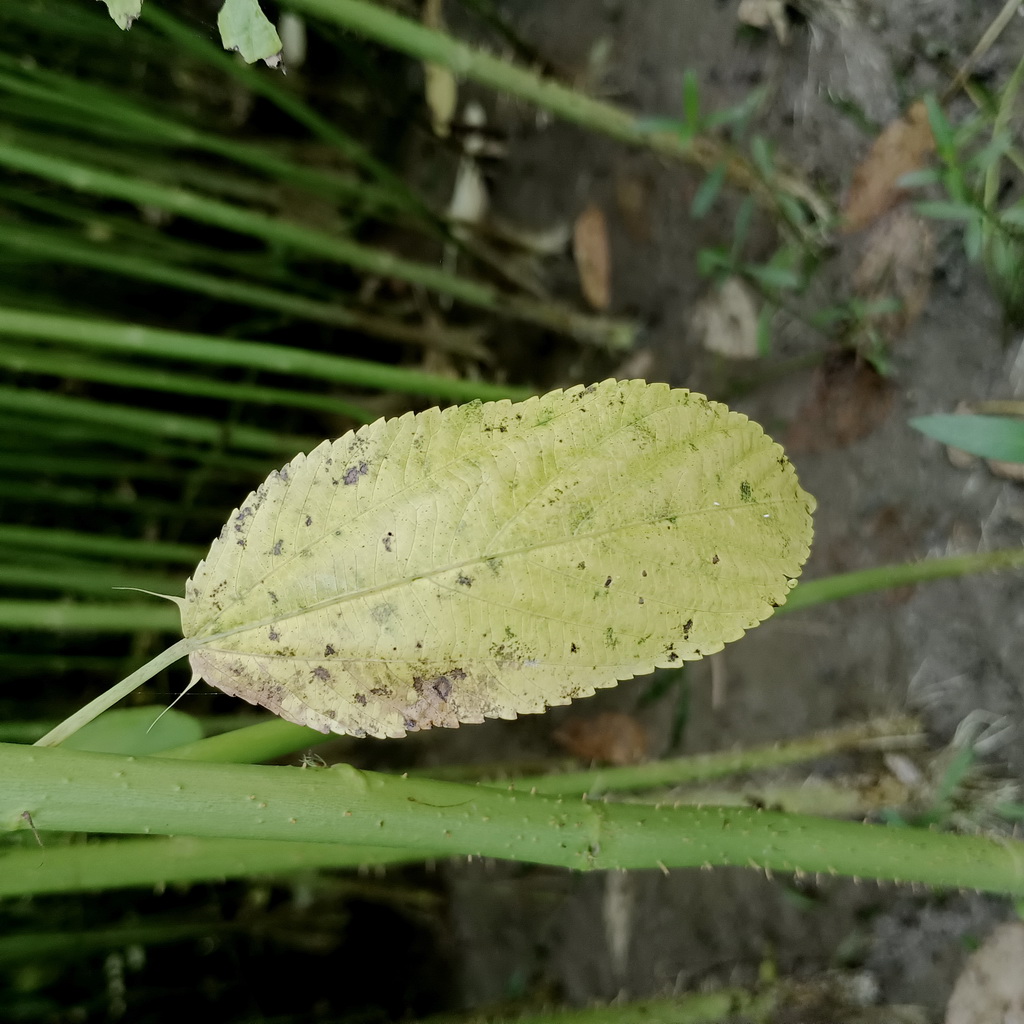
Label: Mosaic